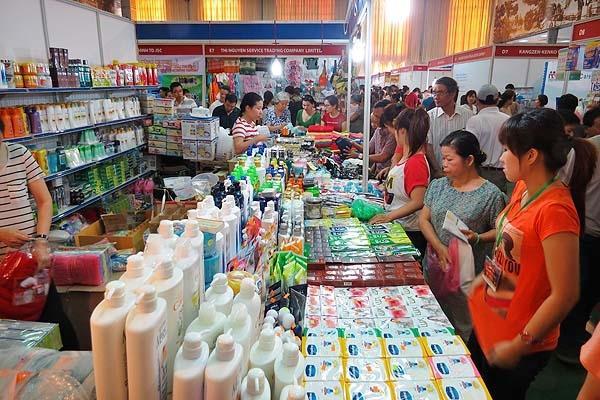
có nhiều sản phẩm được bày bán ở trong quầy hàng